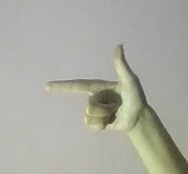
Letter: yaa